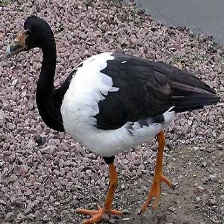
Species: MAGPIE GOOSE
Scientific name: ANSERANAS SEMIPALMATA
ImageNet parent category: goose